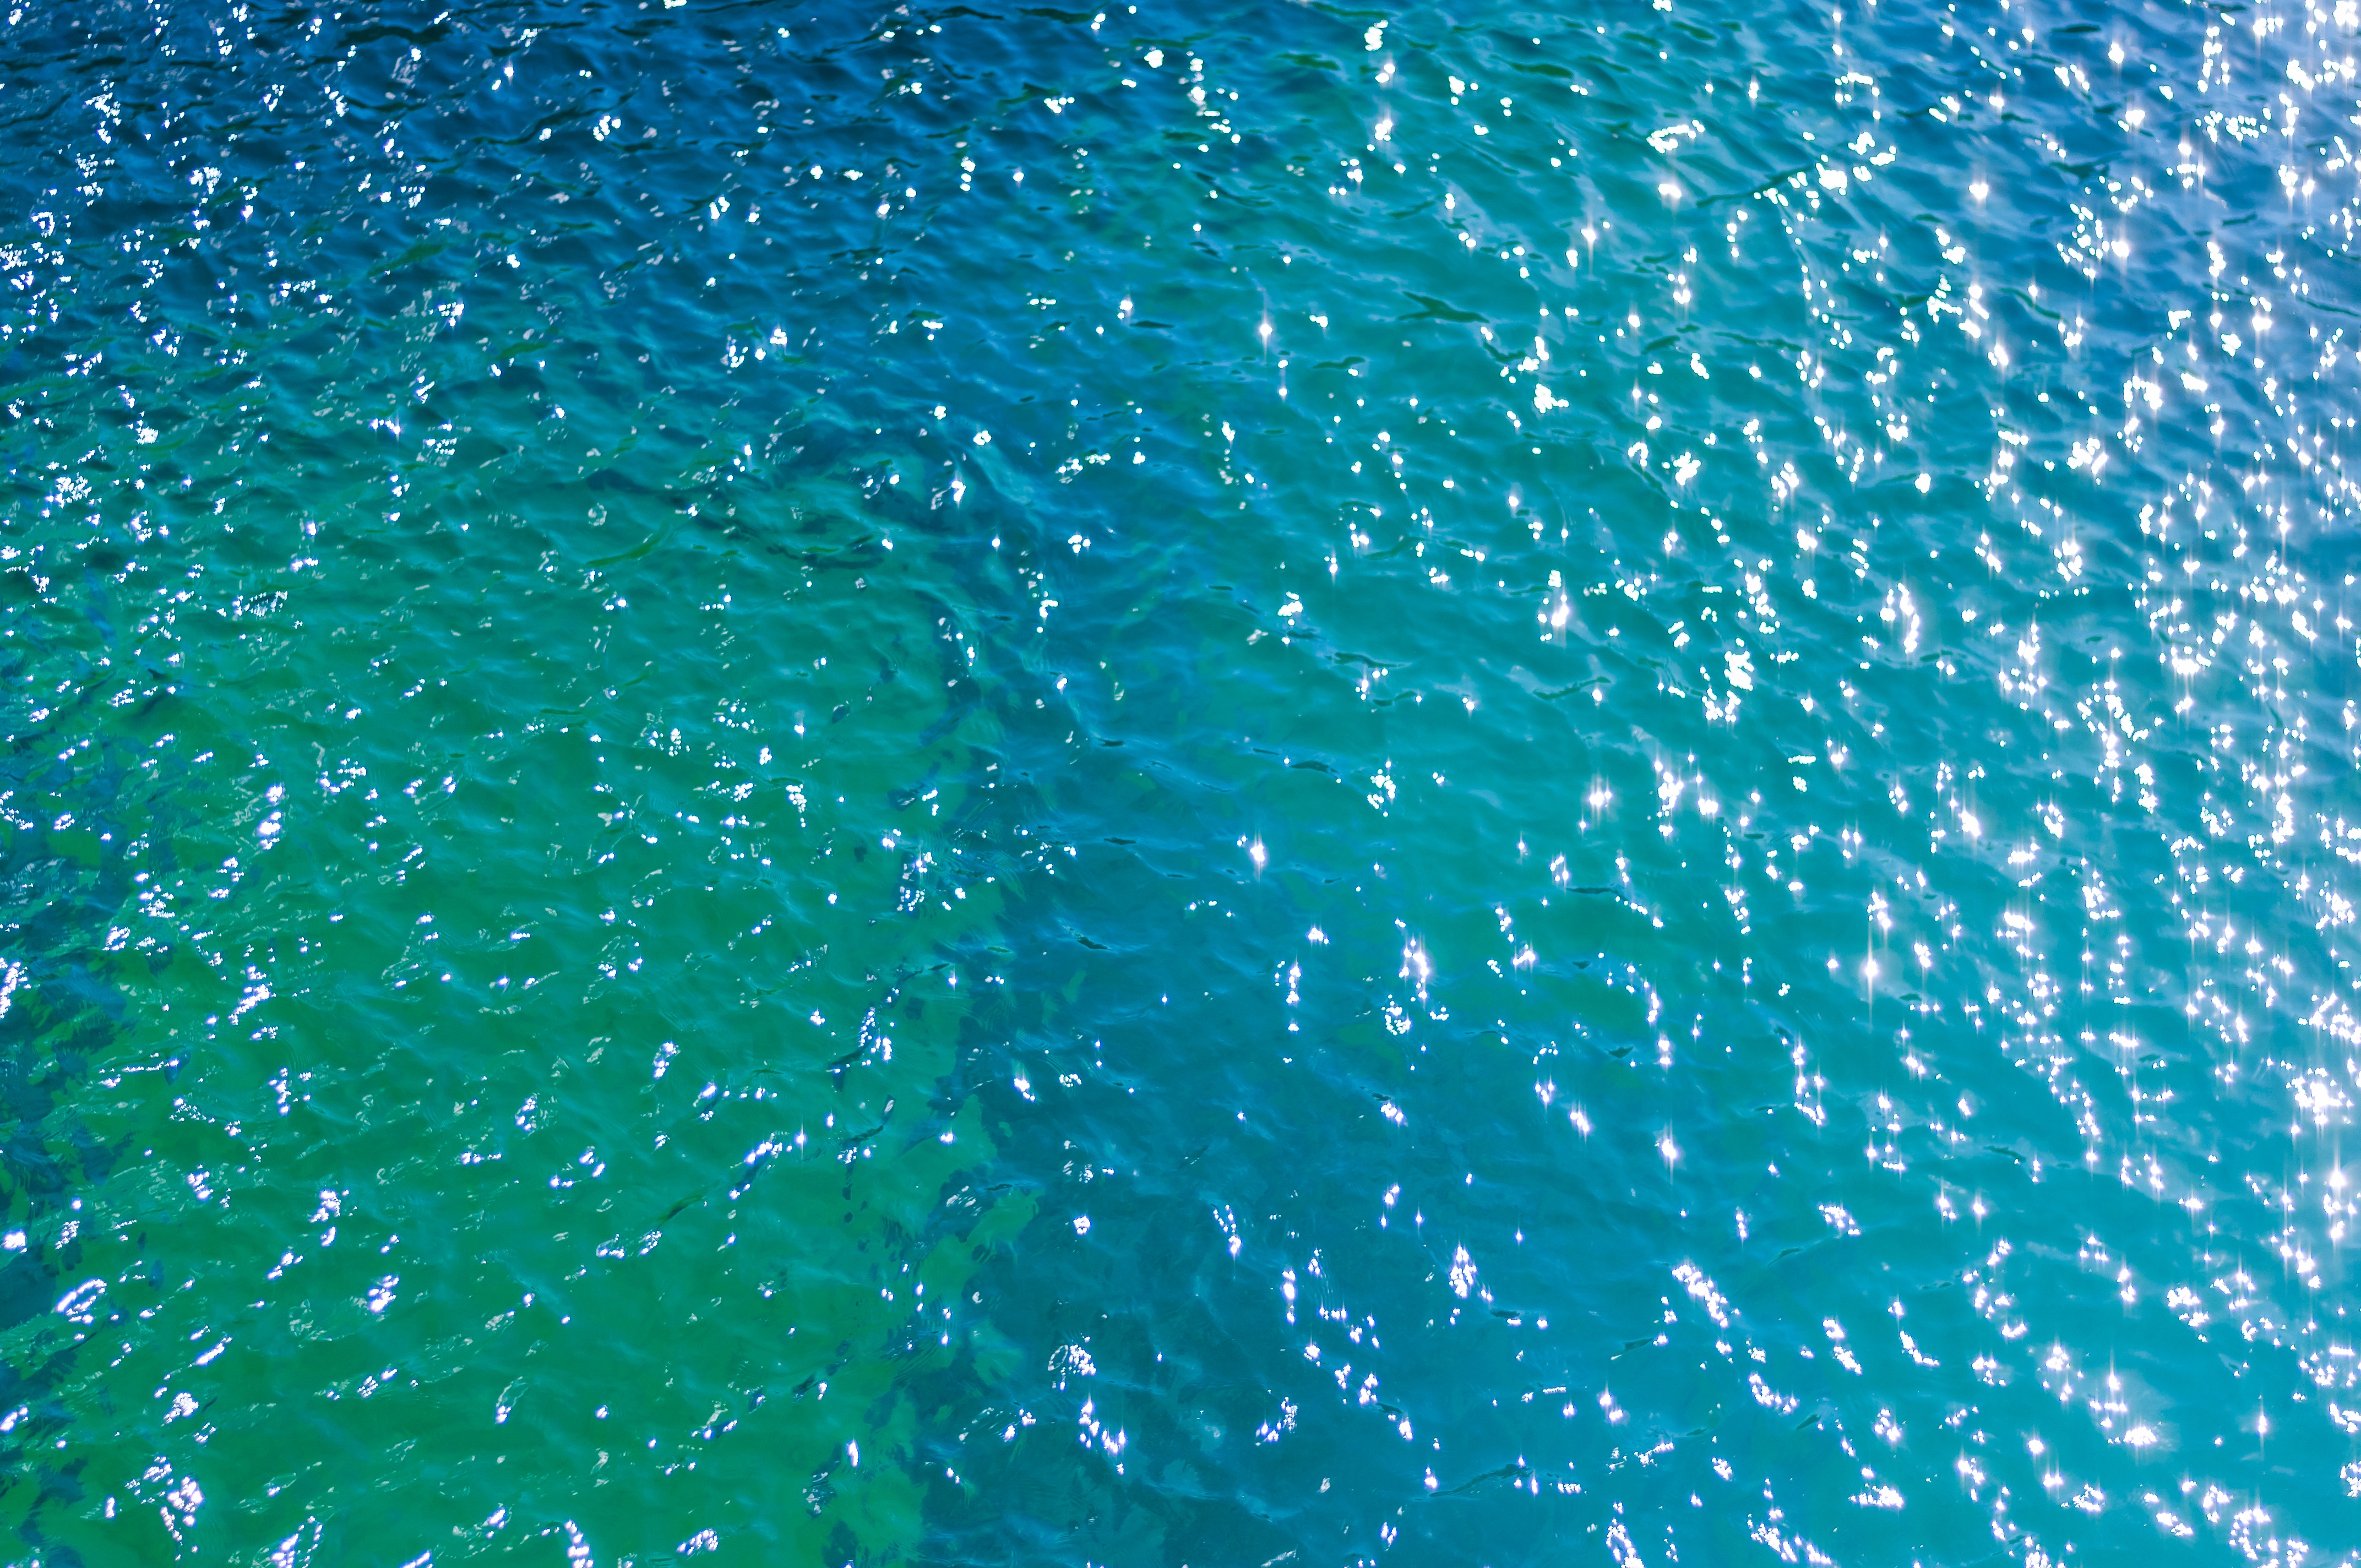
sea, water, nature, ocean, drop, sunlight, ray, wave, animal, diving, underwater, zoo, blue, fish, holidays, aquarium, animals, poland, the background, wroc aw, wind wave